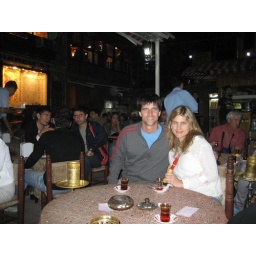
water pipe bar in sultanhamet